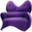
Label: couch